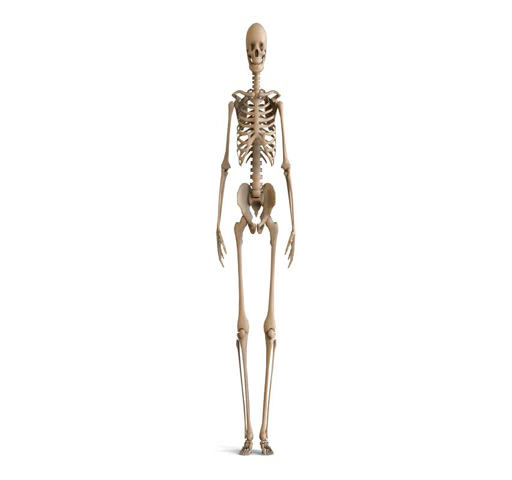
the layout of the human skeleton .